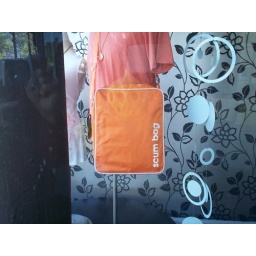
Scum bag in window of Kenneth Wingard on Market near Castro, San Francisco 4/11/09